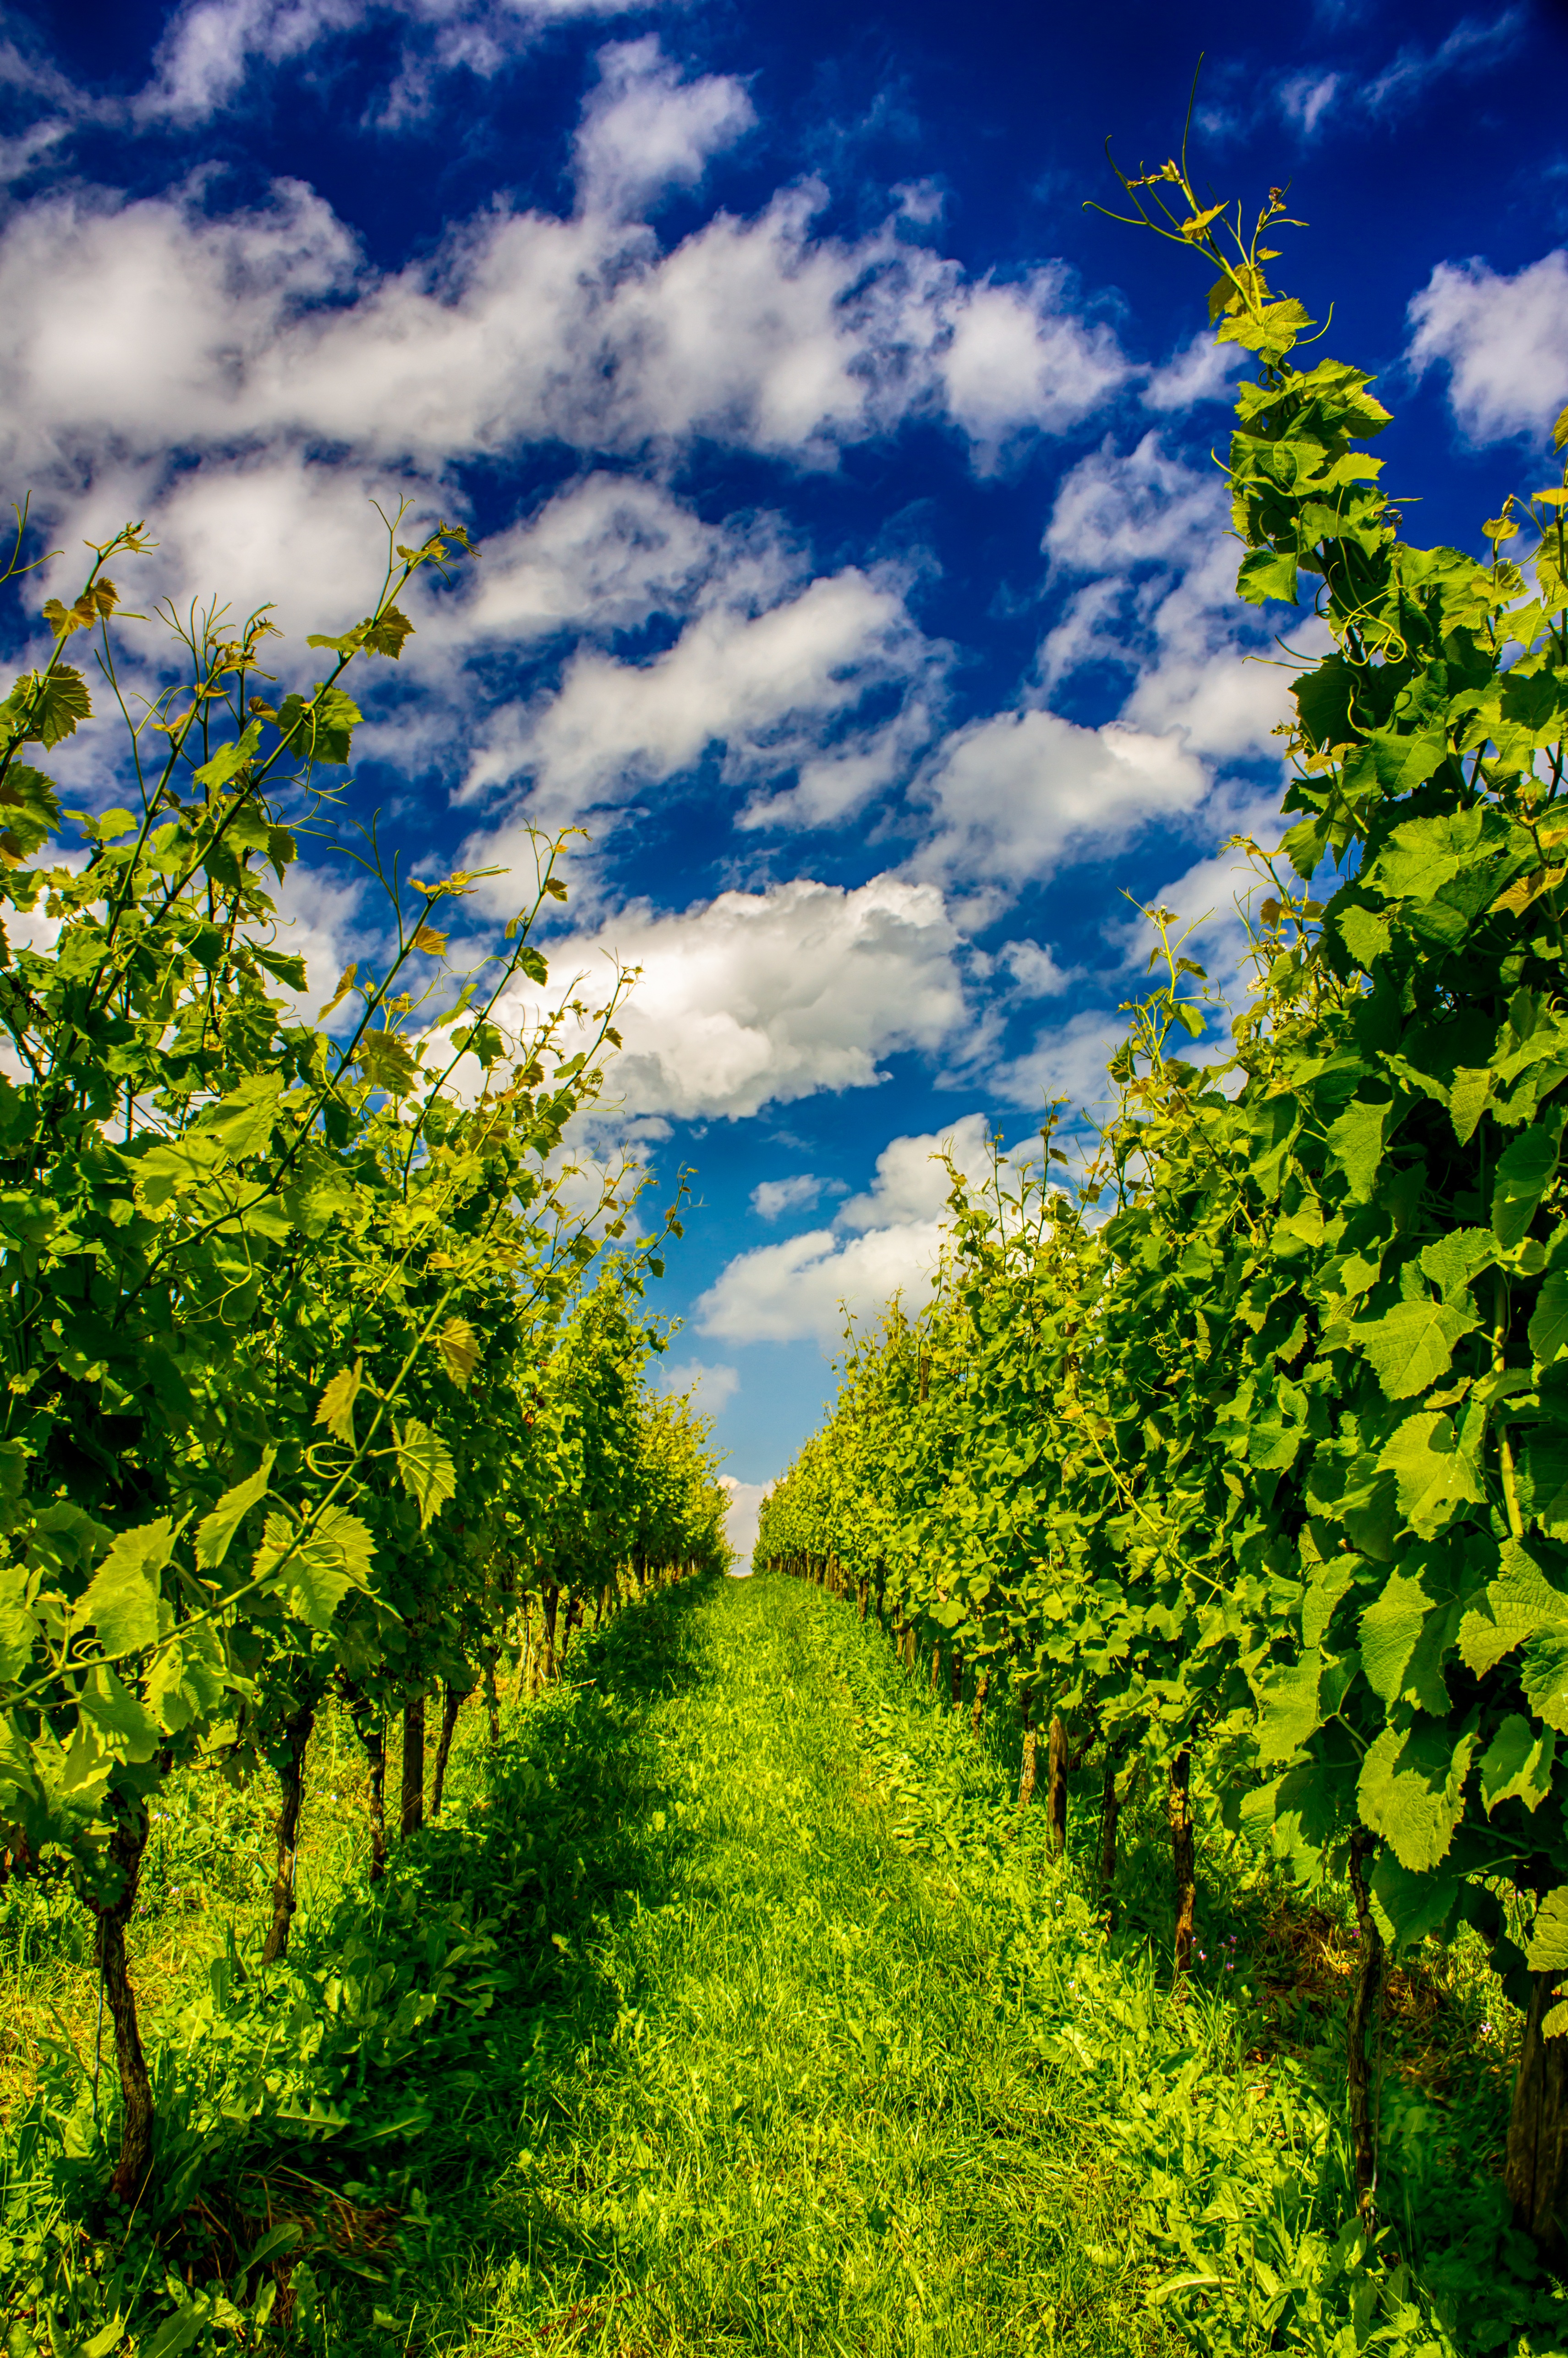
tree, nature, blossom, cloud, plant, sky, vineyard, field, meadow, sunlight, leaf, flower, orchard, green, autumn, agriculture, wildflower, shrub, grapes, woodland, rural area, flowering plant, winegrower, woody plant, land plant